Santiago–Tuguegarao Road

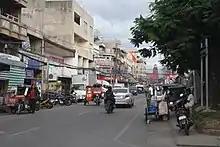
A section of the highway as Luna Street in Tuguegarao

Santiago–Tuguegarao Road starts at Mabini Junction, a roundabout intersection with Maharlika Highway and R.C. Miranda Road in Barangay Mabini, Santiago City. Heading north, it then runs straight to the north where it traverses the municipalities of Ramon, San Mateo, and Cabatuan in Isabela.